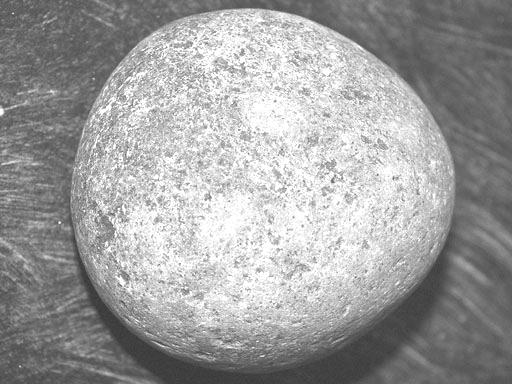
Material: stone